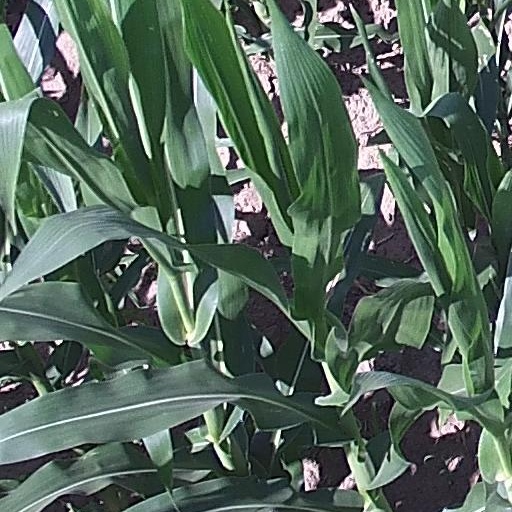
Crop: maize; corn